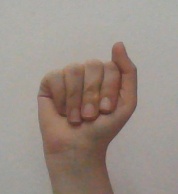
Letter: saad